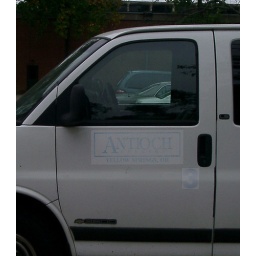
This van was left over from the University days. The condition of the sign says it all.